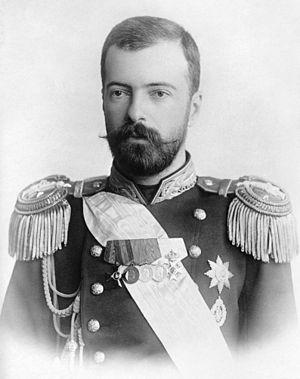
Alexandre Mikhaïlovitch, né le 1ᵉʳ avril 1866 à Tiflis et mort le 26 février 1933 à Roquebrune, est un prince russe de la dynastie des Romanov.